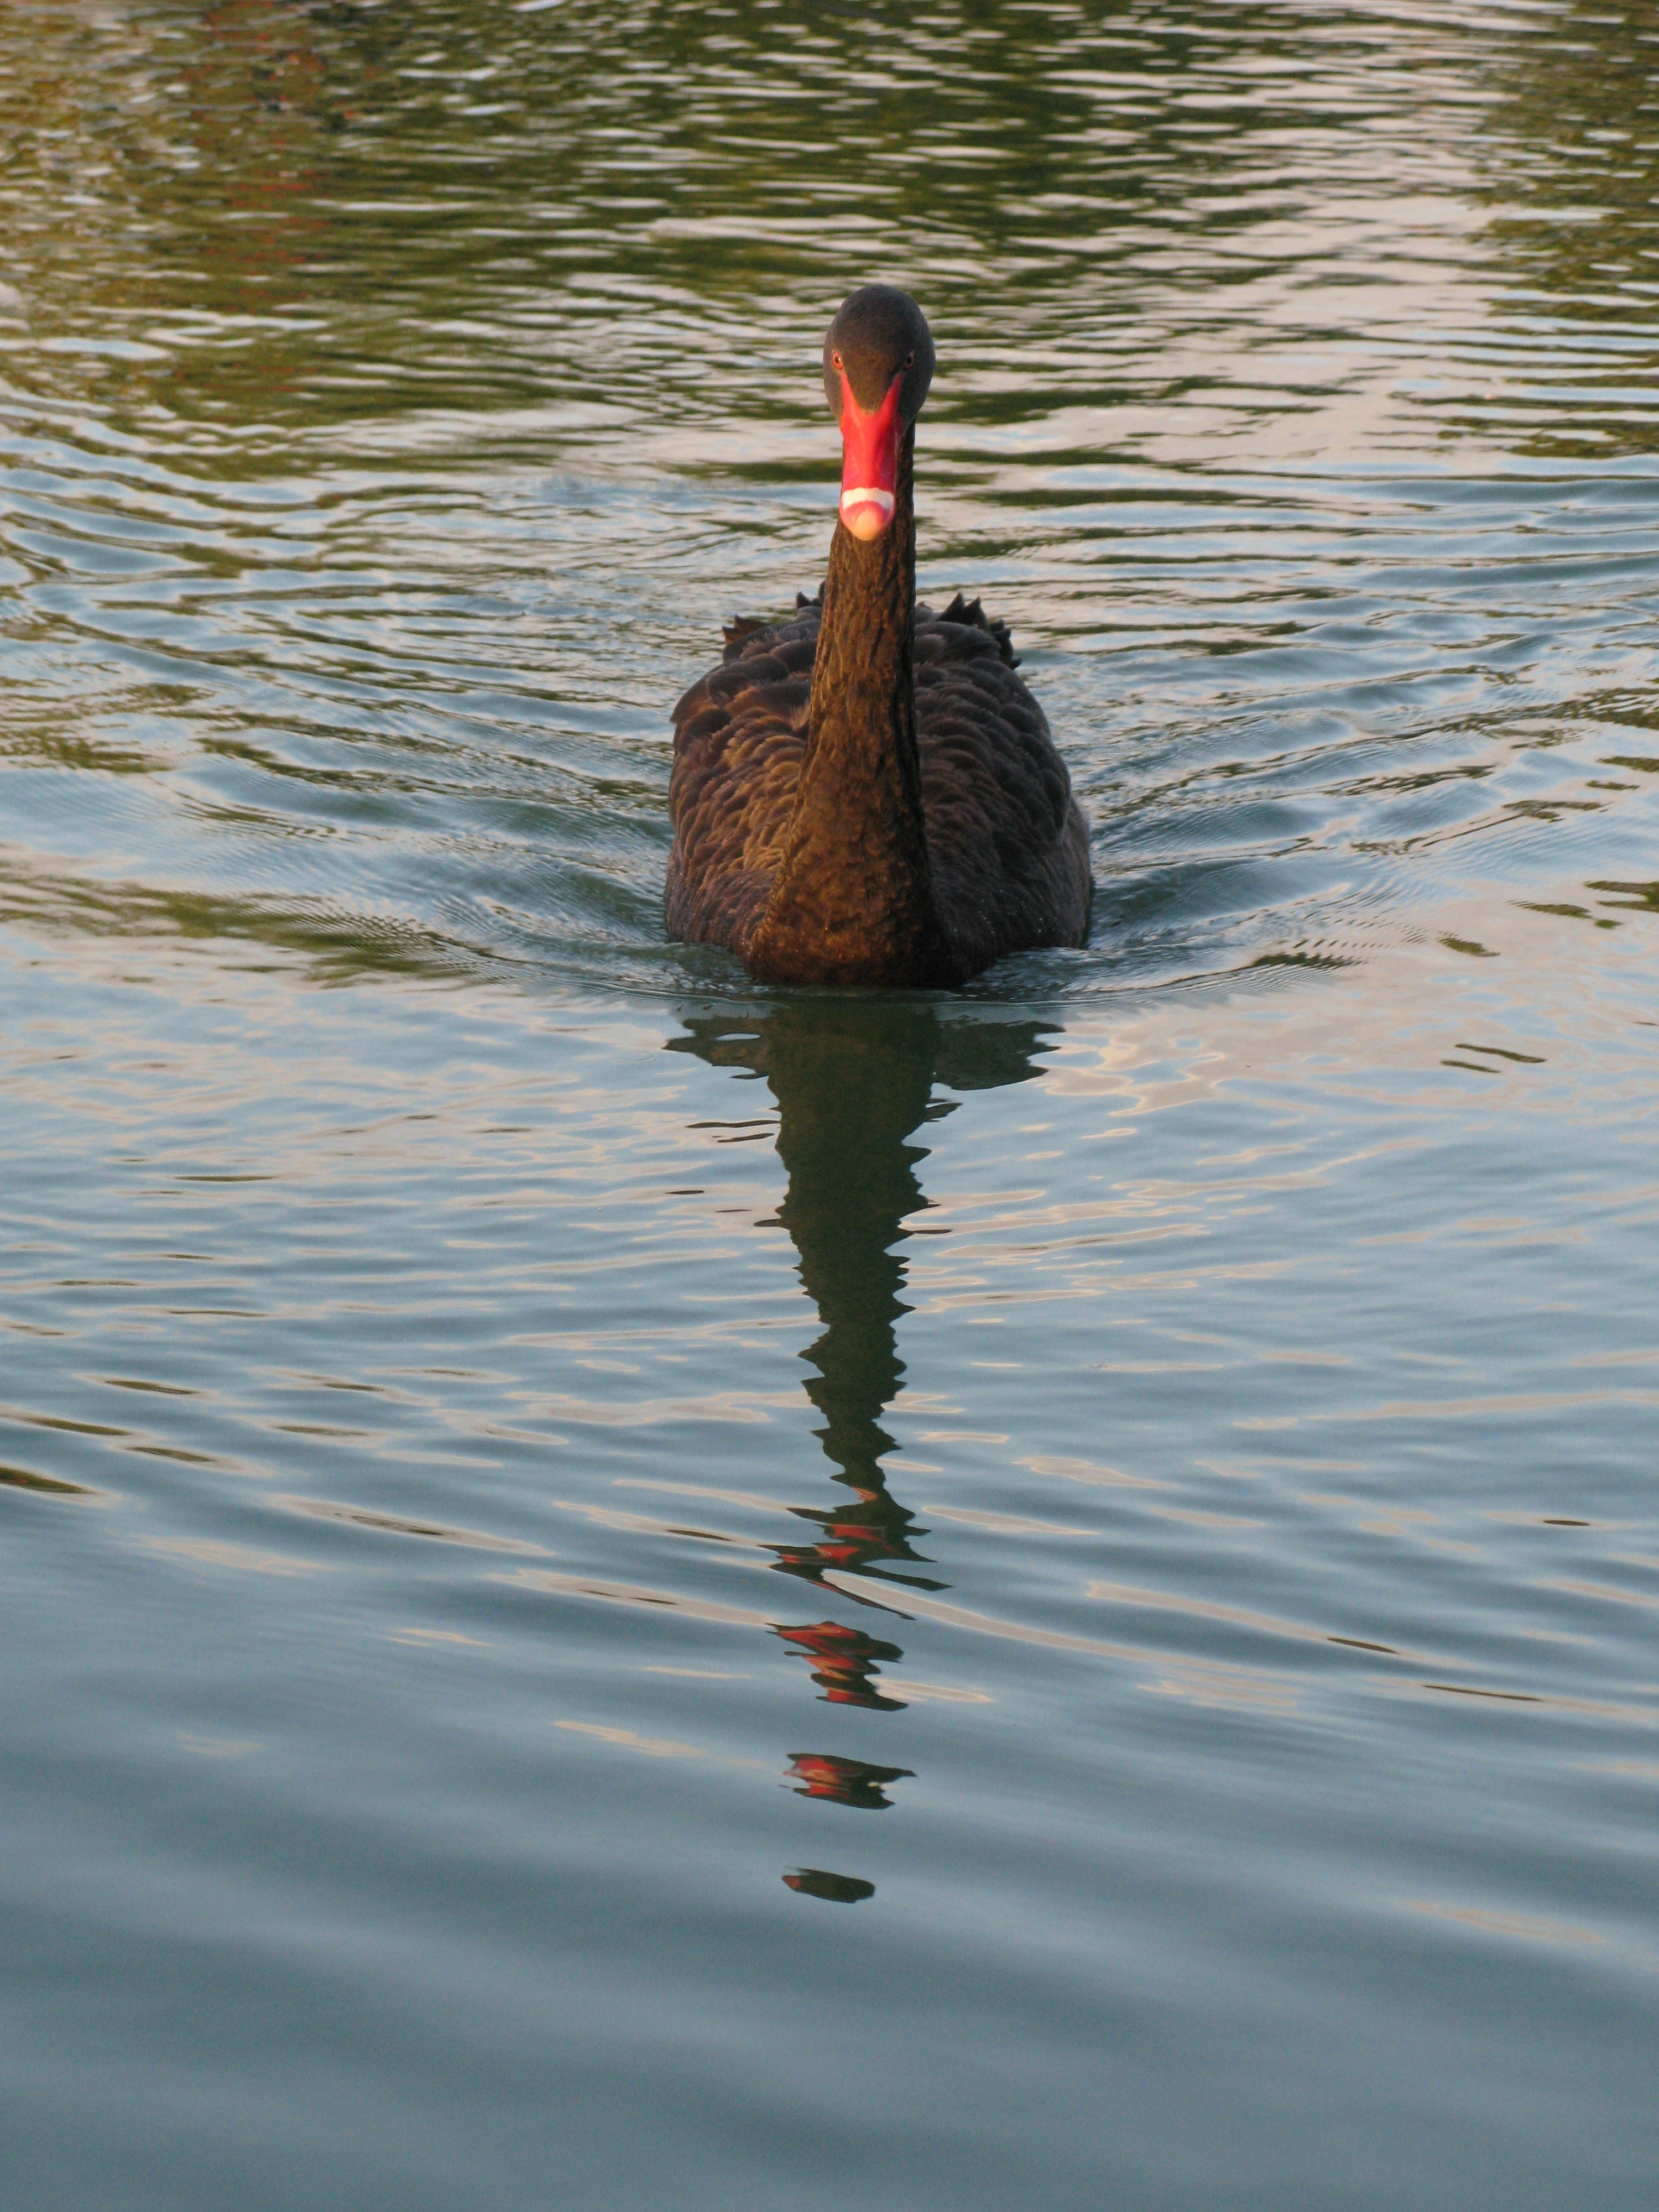
water, bird, wildlife, reflection, fauna, birds, swan, duck, vertebrate, waterfowl, water bird, black swan, ducks geese and swans, australian black swan